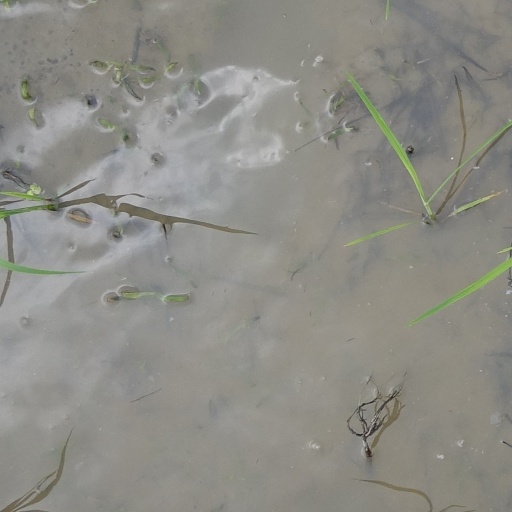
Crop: rice